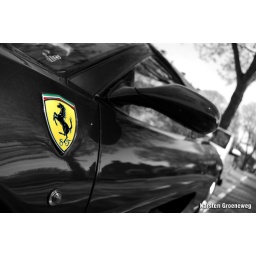
I spotted this car near my house